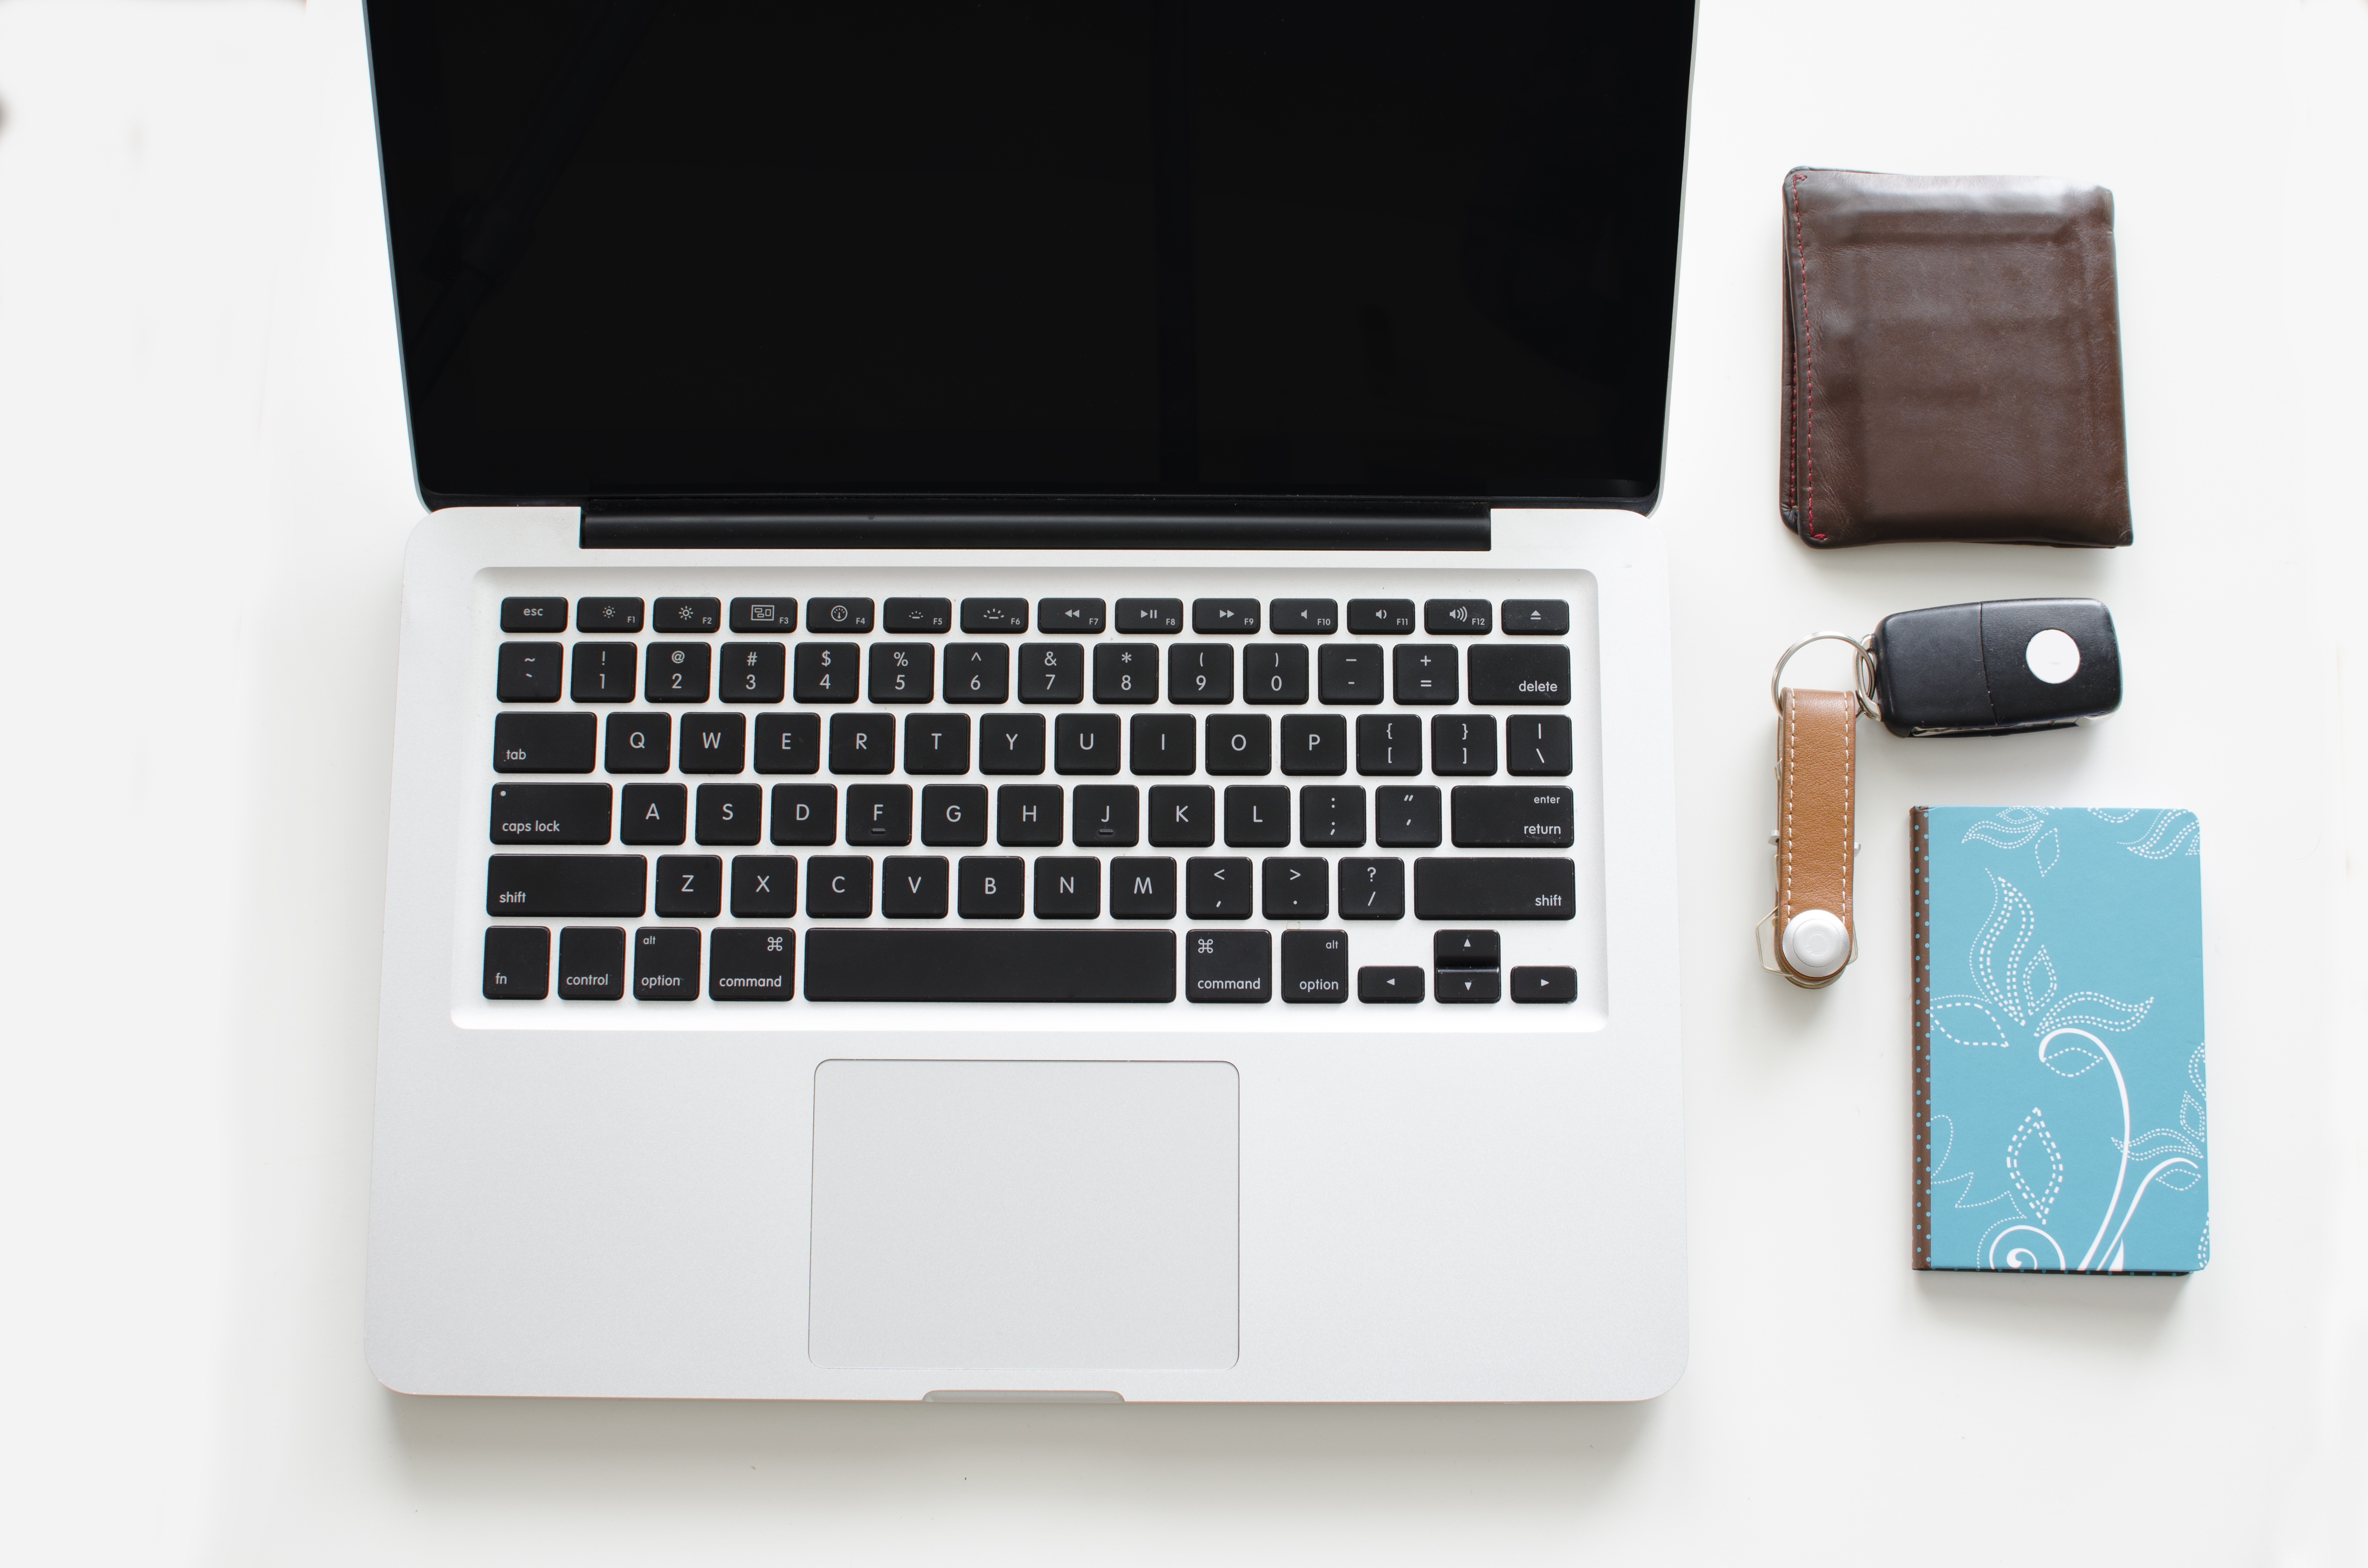
laptop, desk, notebook, computer, macbook, mac, work, table, light, technology, white, window, view, home, diary, busy, workspace, key, shadow, money, office, gray, glow, business, black, paper, modern, above, wallet, brand, product, project, macbook pro, pc, top, multimedia, pocket, stuff, electronic device